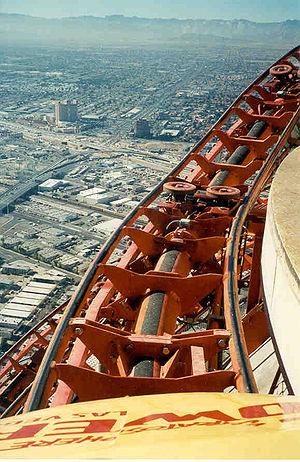
Le STRAT Hotel, Casino & Skypod est un complexe hôtel-casino situé sur le Strip, à Las Vegas dans l'État du Nevada. Il est la propriété du groupe American Casino & Entertainment Properties. L’hôtel offre 2 444 chambres et un casino d’environ 7 400 m². La tour du Stratosphere est la plus haute tour d’observation des États-Unis.